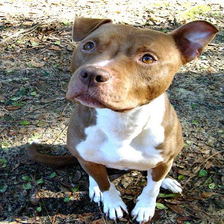
Species: dog
Breed: american pit bull terrier